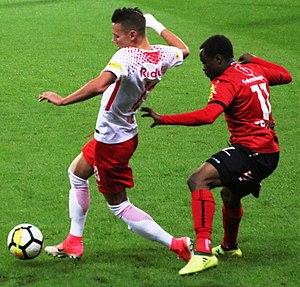
Bernard Tekpetey, né le 3 septembre 1997 à Accra, est un footballeur international ghanéen qui évolue au poste d'attaquant au Ludogorets Razgrad, prêté par Schalke 04.